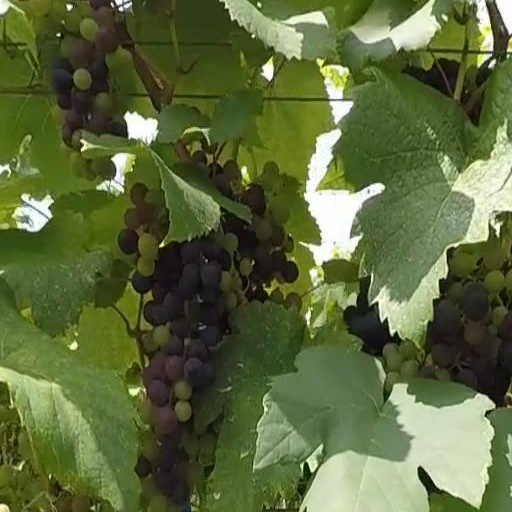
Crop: grape